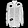
Label: Coat